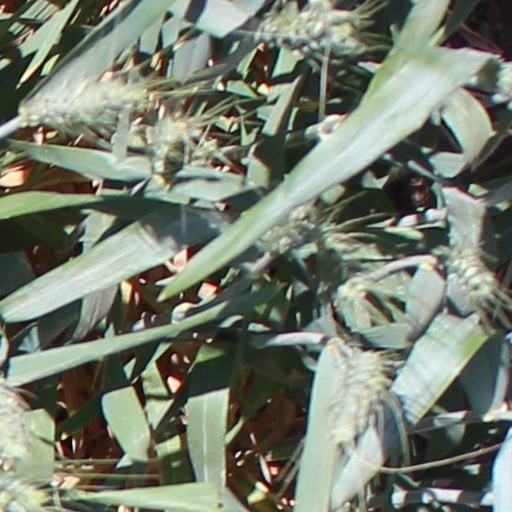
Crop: wheat